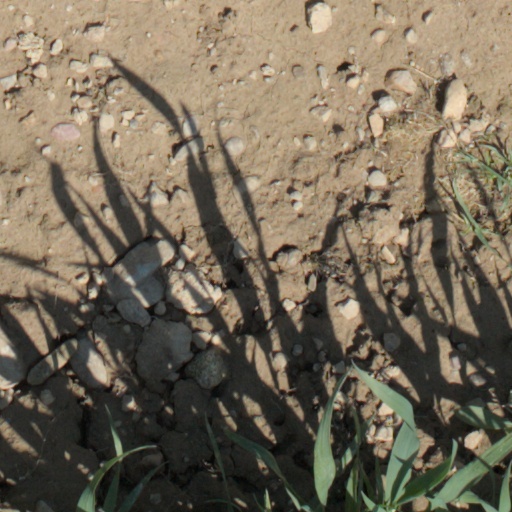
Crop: wheat